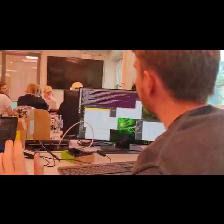
Label: Human